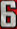
Number: 6